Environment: real
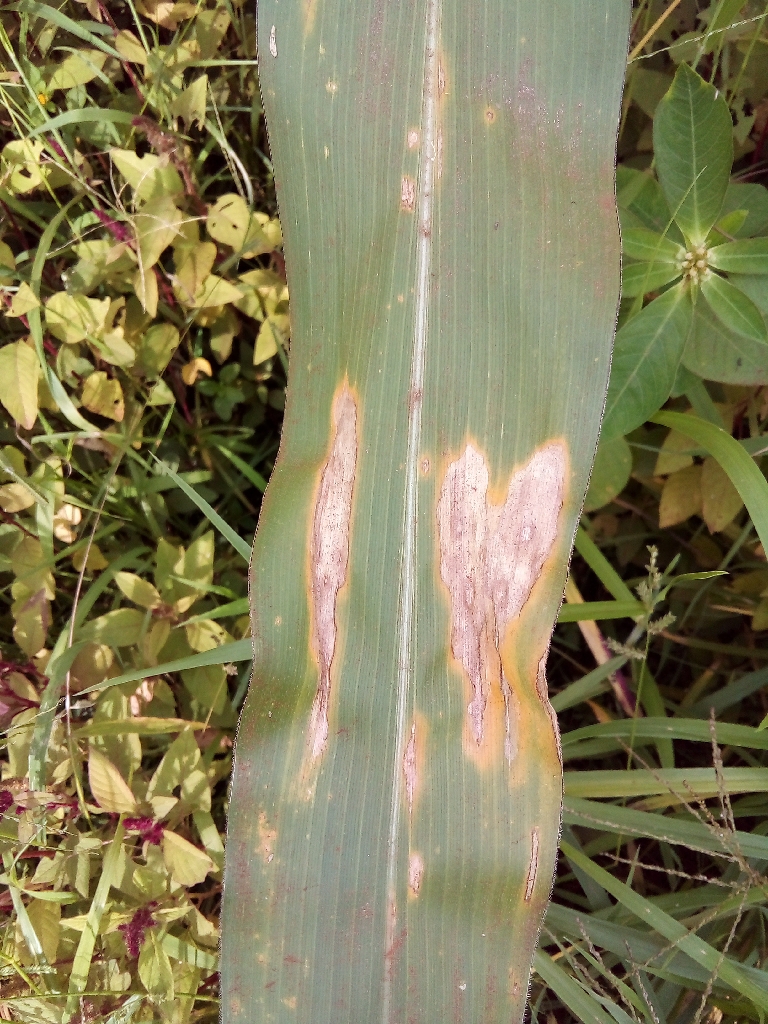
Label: northern_corn_leaf_blight